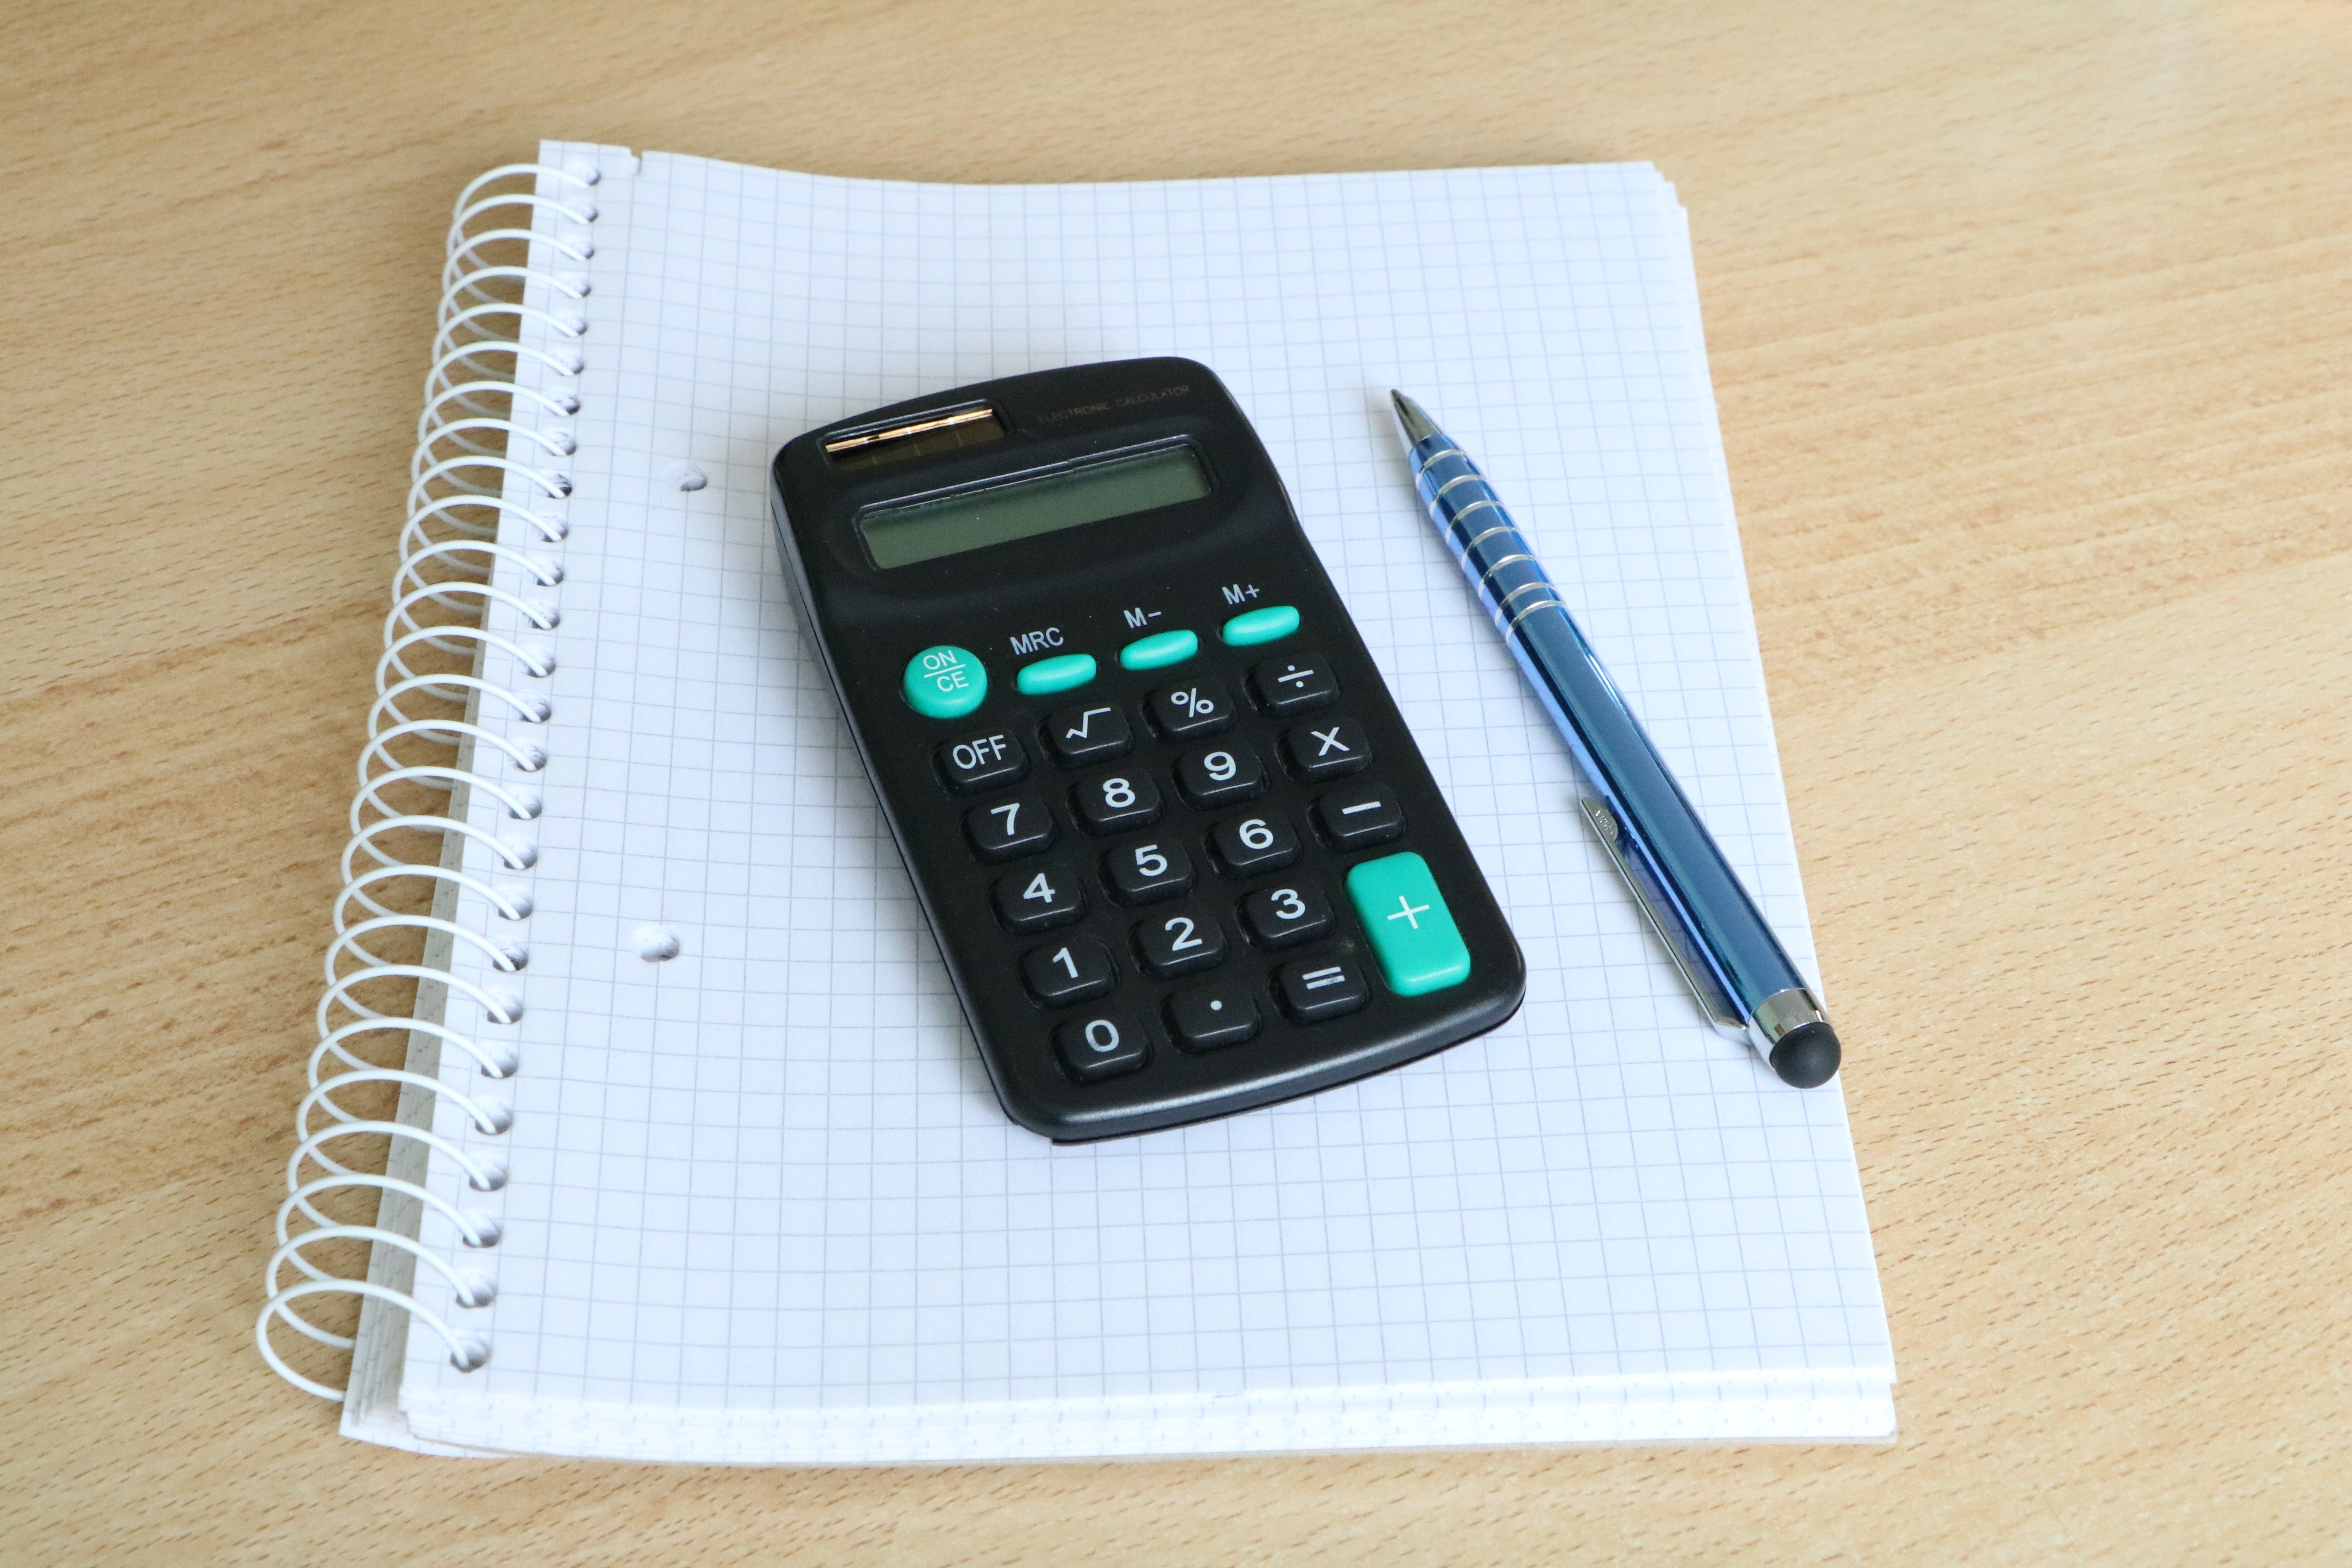
desk, work, hand, technology, white, pen, office, gadget, business, block, multimedia, calculator, workplace, solar calculator, office equipment